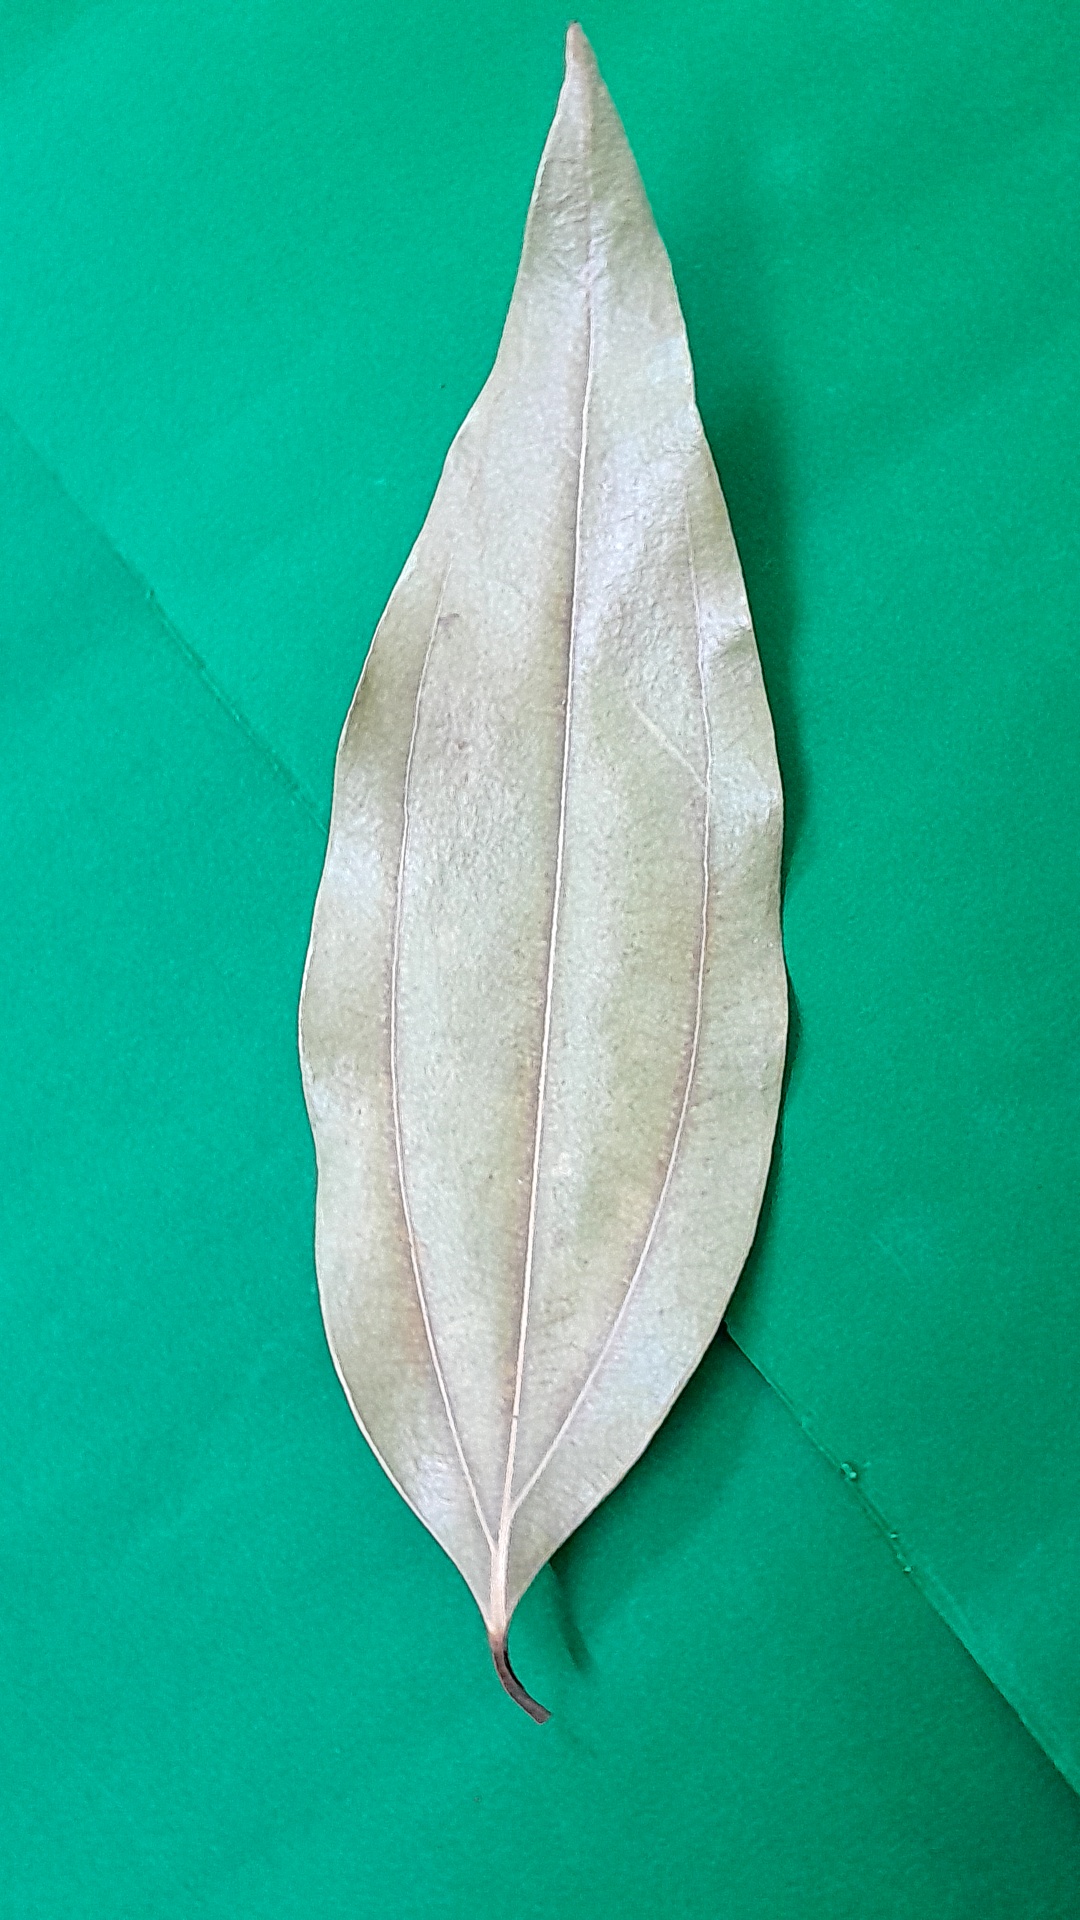
Label: Dry Leaf